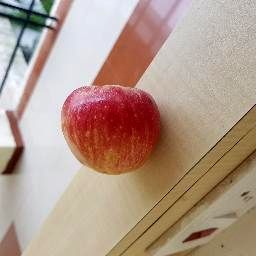
Fruit: Apple
Quality: Good